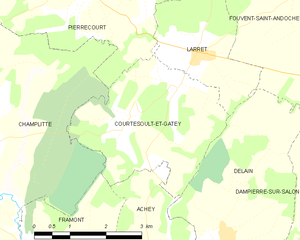
Carte des communes françaises